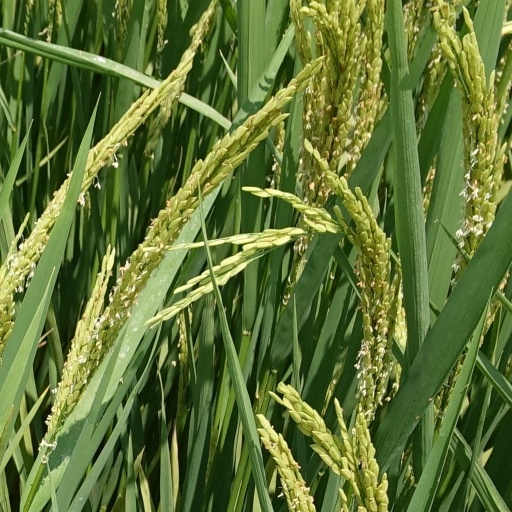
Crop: rice